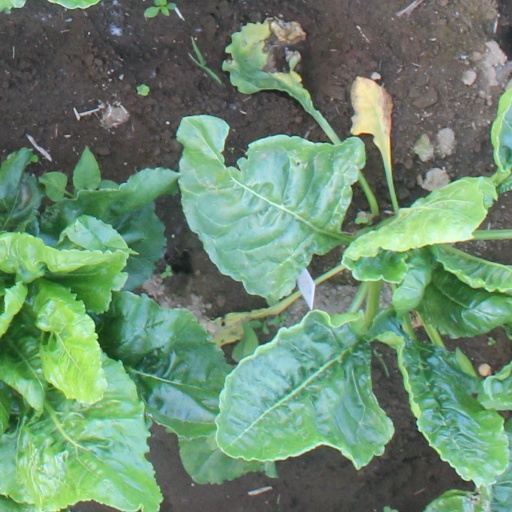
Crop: sugar beet